Life with Murder

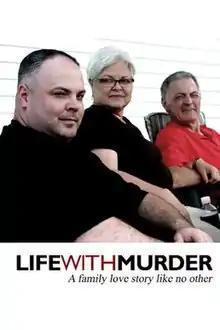
Film poster

Life with Murder is a 2010 Canadian documentary film, directed by John Kastner. The film profiles Brian and Leslie Jenkins, a couple in Chatham, Ontario who are struggling to cope and heal after their son Mason was convicted of murdering their daughter Jennifer.